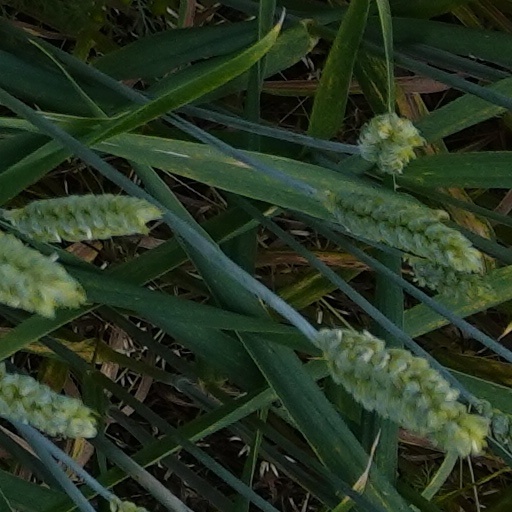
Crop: wheat